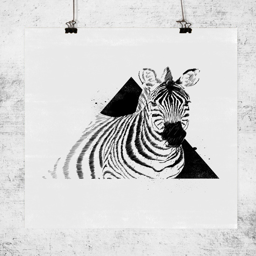
digital art selected for the #